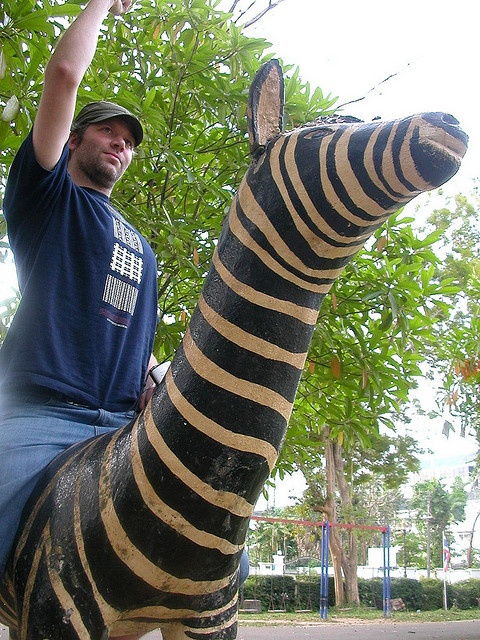
a man that is sitting on a fake zebra
A person sitting on top of a fake zebra.
A man with a hat riding on a giraffe carving
a man sitting a on  a zebra statue
A man is sitting on a fake zebra